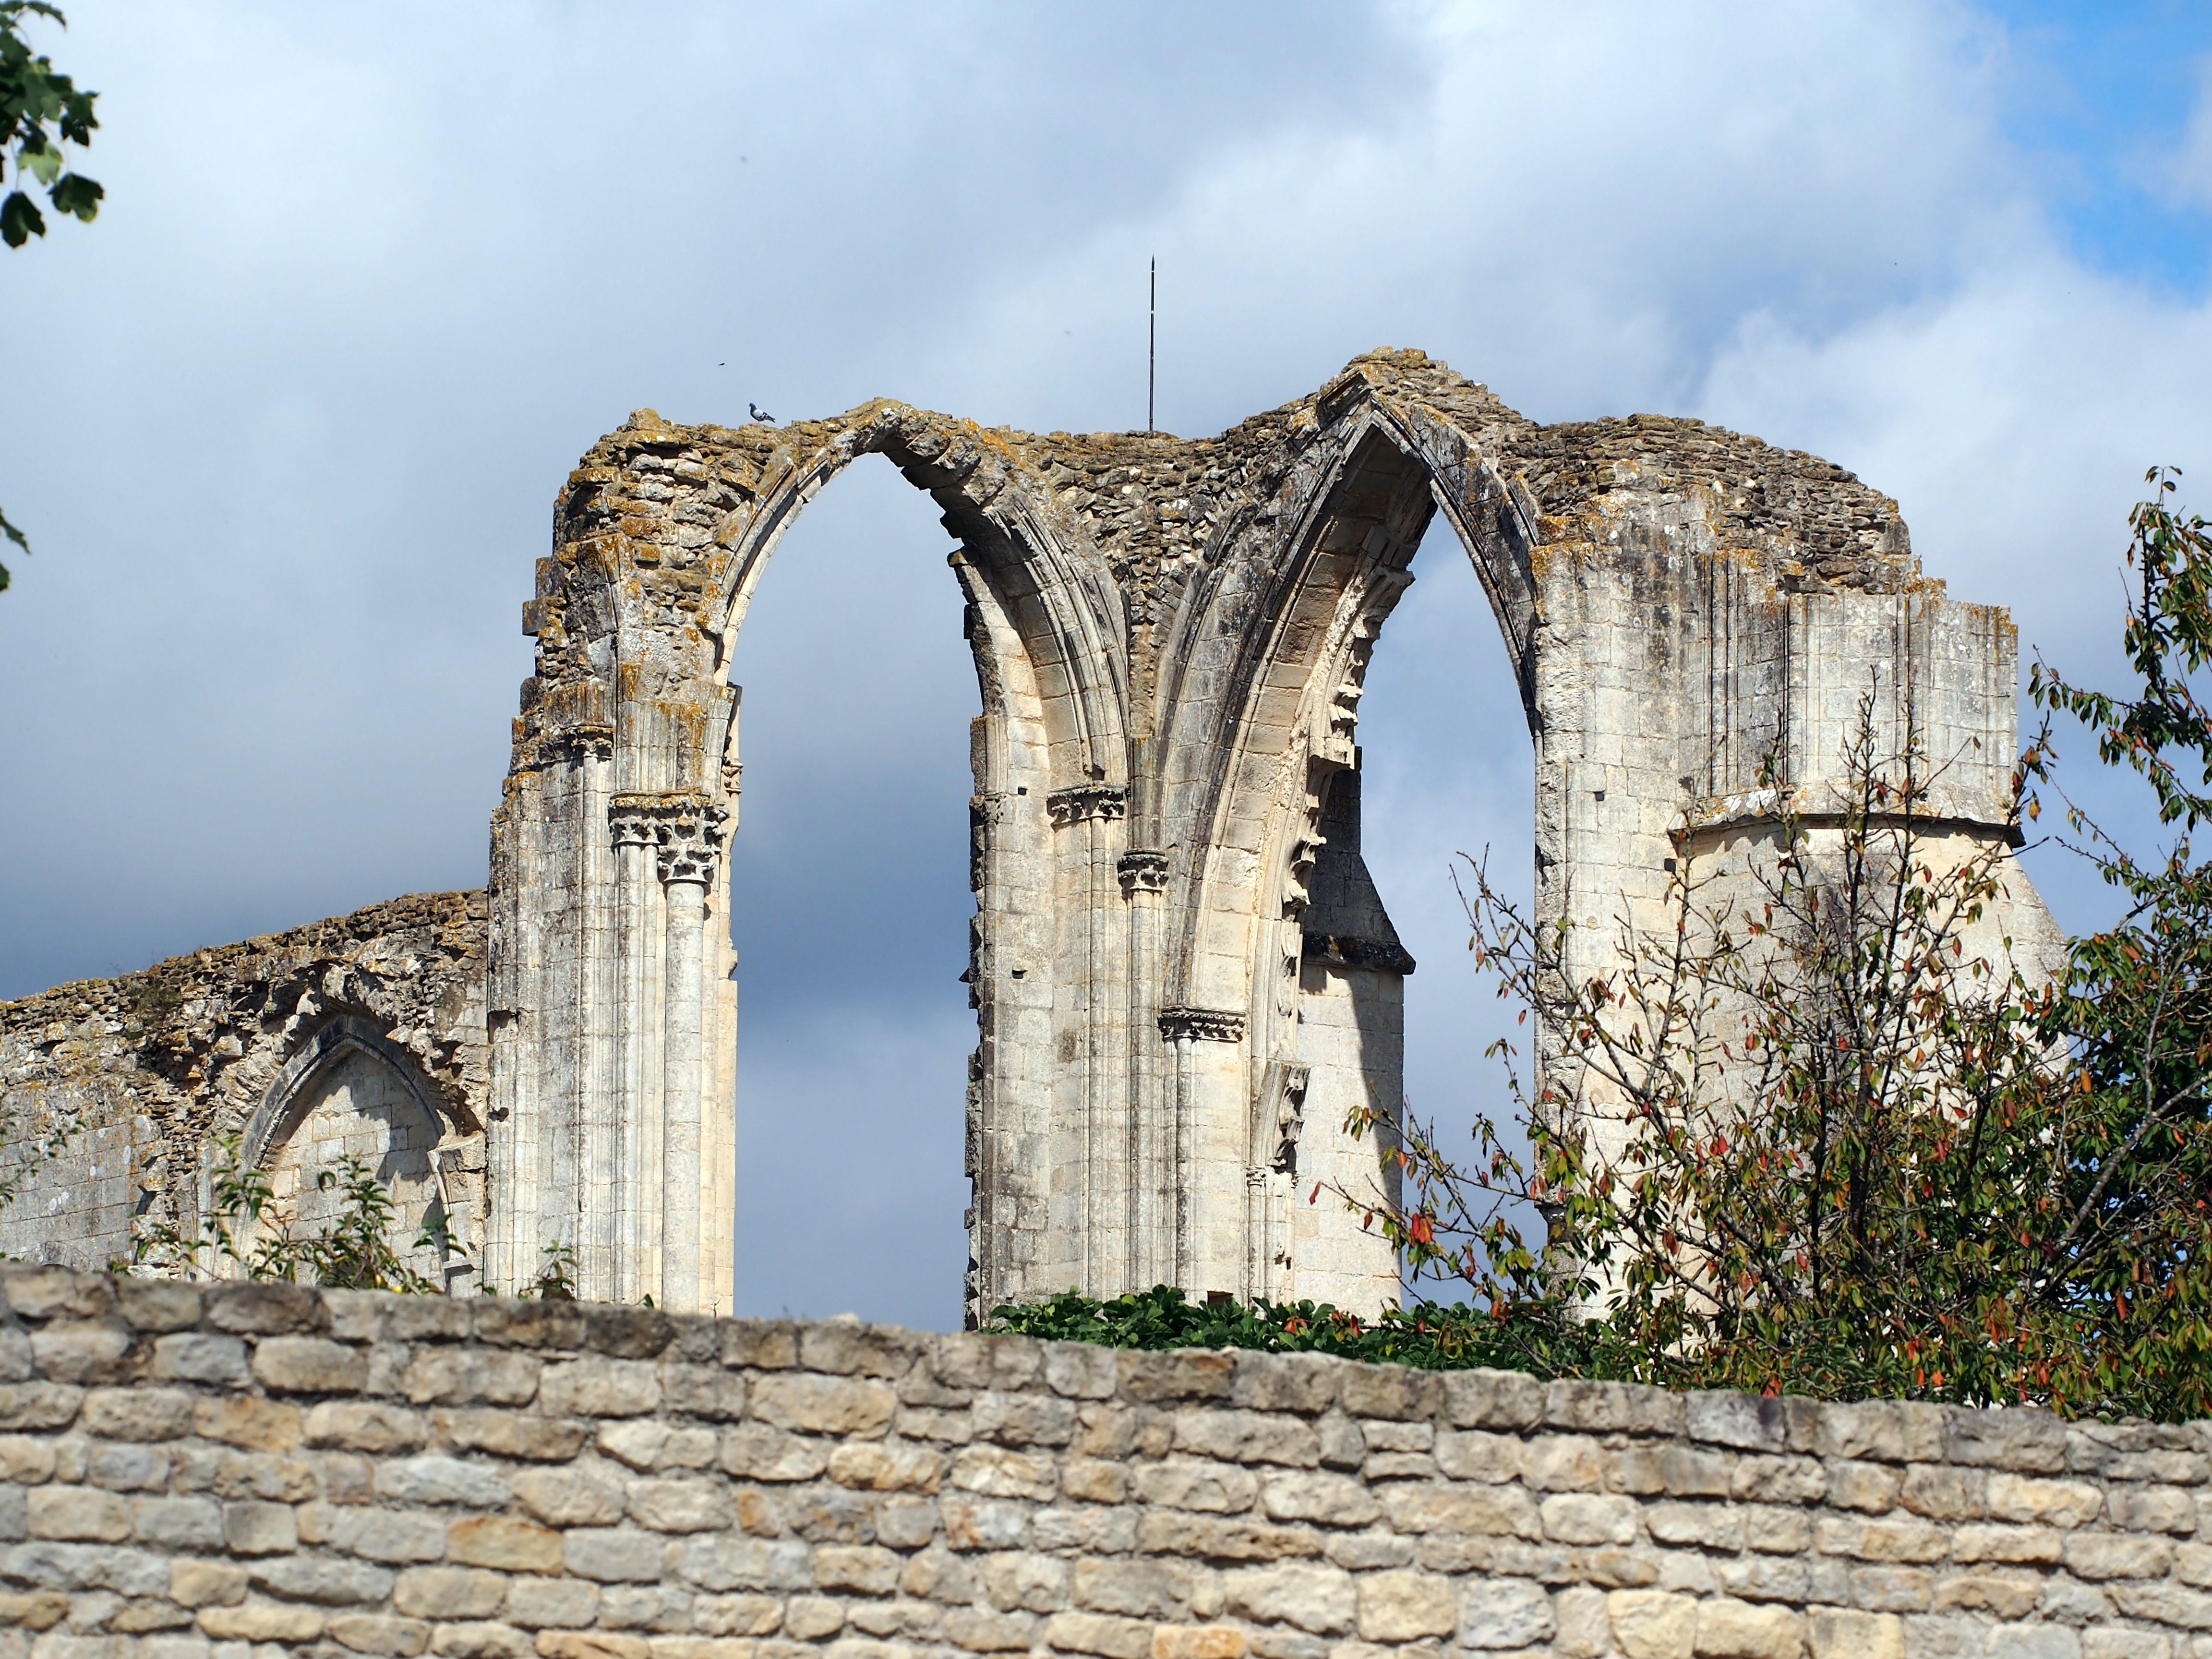
architecture, bridge, building, france, arch, landmark, cathedral, fortification, ruin, tourism, place of worship, religious, ruins, arches, monastery, abbey, remains, aqueduct, historic site, ancient history, maillezais cathedral, st peter maillezais, ancient roman architecture